Statue of Heydar Aliyev, Mexico City

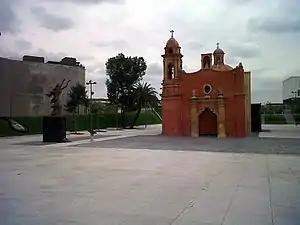
Picture of a square which features two major elements. First, a bronze statue to the left and a small red baroque-style church.

Additionally, the embassy donated a second statue, which was installed in Tlaxcoaque Plaza. The accompanying plaque originally described the Khojaly massacre as a "genocide", though it was later revised to read "massacre". The embassy also donated approximately Mex$65 million (around five to six million US dollars) which were allocated for improvements to Friendship Park and Tlaxcoaque Plaza. According to Mukhtarov, the embassy did not transfer funds directly to the city government but instead paid private construction firms to carry out the work.